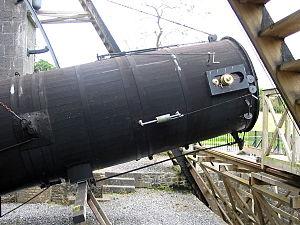
Le Château de Birr est un grand château à Birr, ville du Comté d'Offaly en Irlande. C'est la résidence de Brendan Parsons, 7ᵉ comte de Rosse.